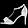
Label: Sandal